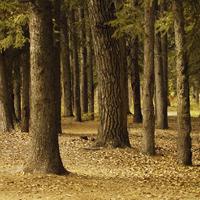
Weather: cloudy or overcast